Federal District (Brazil)

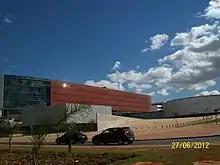
Headquarters of the Legislative Chamber of the Federal District

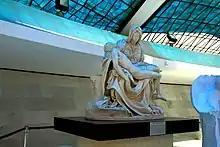
Brasília Metropolitan Cathedral

The politics and administration of the Federal District are distinguished from the other units of the federation in some particular points, as defined in the Brazilian Constitution of 1988: